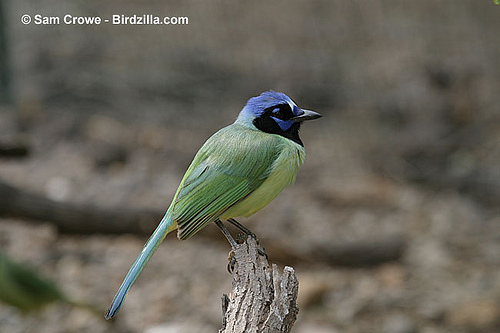
the bird has a green belly and breast as well as a black throat.
this bird is vivid green and blue in color, with a black beak and a blue eye ring.
this is a bird with a yellow belly, a green wing and a blue head.
this small, plump bird has a blue head, green wings, and a yellow breast and abdomen.
this is a green bird with a blue crown and a long blue inner rectricesa small colorful bird that has a bright blue head, blue cheek patch, a black throat and eye ring, and a light green belly .
this bird has wings that are green an has a yellow belly
this bird has a blue head and green wings, with a teal colored tail.
this bird has wings that are green and has a yellow belly and blue head
this bird has a blue crown, green primaries, and a yellow belly.
Species: Green Jay